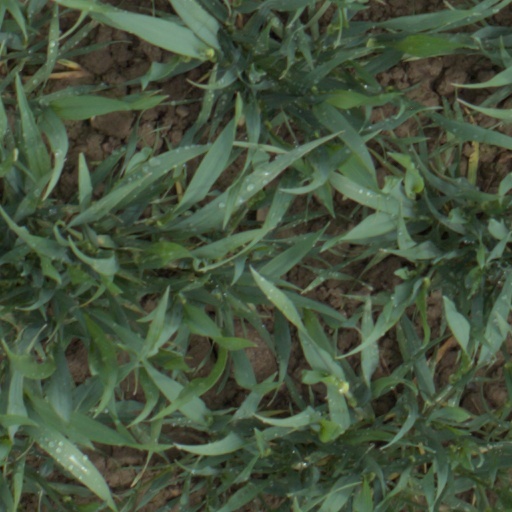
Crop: wheat